Hostile architecture

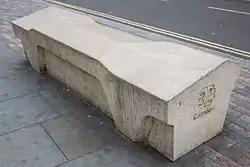
The "Camden bench", used in London, has a design that is stated to discourage sleeping, littering, skateboarding, drug dealing, graffiti and theft

Hostile architecture is an urban-design strategy that uses elements of the built environment to purposefully guide behavior. It often targets people who use or rely on public space more than others, such as youth, poor people, and homeless people, by restricting the physical behaviours they can engage in.